Helgeland Kammerkor

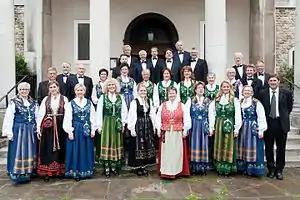
Helgeland Kammerkor before a concert in Lewisham, London, 2011

Helgeland Kammerkor is a mixed choir from the region of Helgeland in Northern Norway. The choir was founded in Sandnessjøen i 1992, and currently has around 30 members. The members of Helgeland Kammerkor meet once a month for rehearsals, and give concerts 4-5 times a year. The choir has a broad repertoire that includes church music, madrigals, Nordic folk music and large concert works such as Carmina Burana by Carl Orff. From 2009 to 2018 the choir was conducted by Christopher Eva.